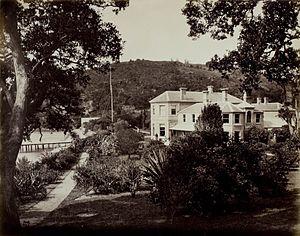
L'Île Kawau est une île de Nouvelle-Zélande.